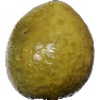
Label: guava